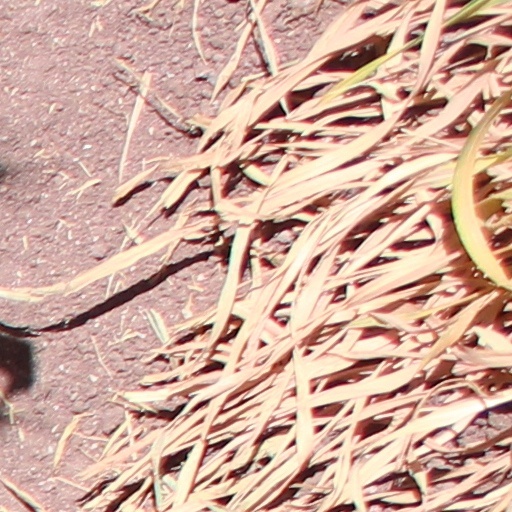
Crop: wheat